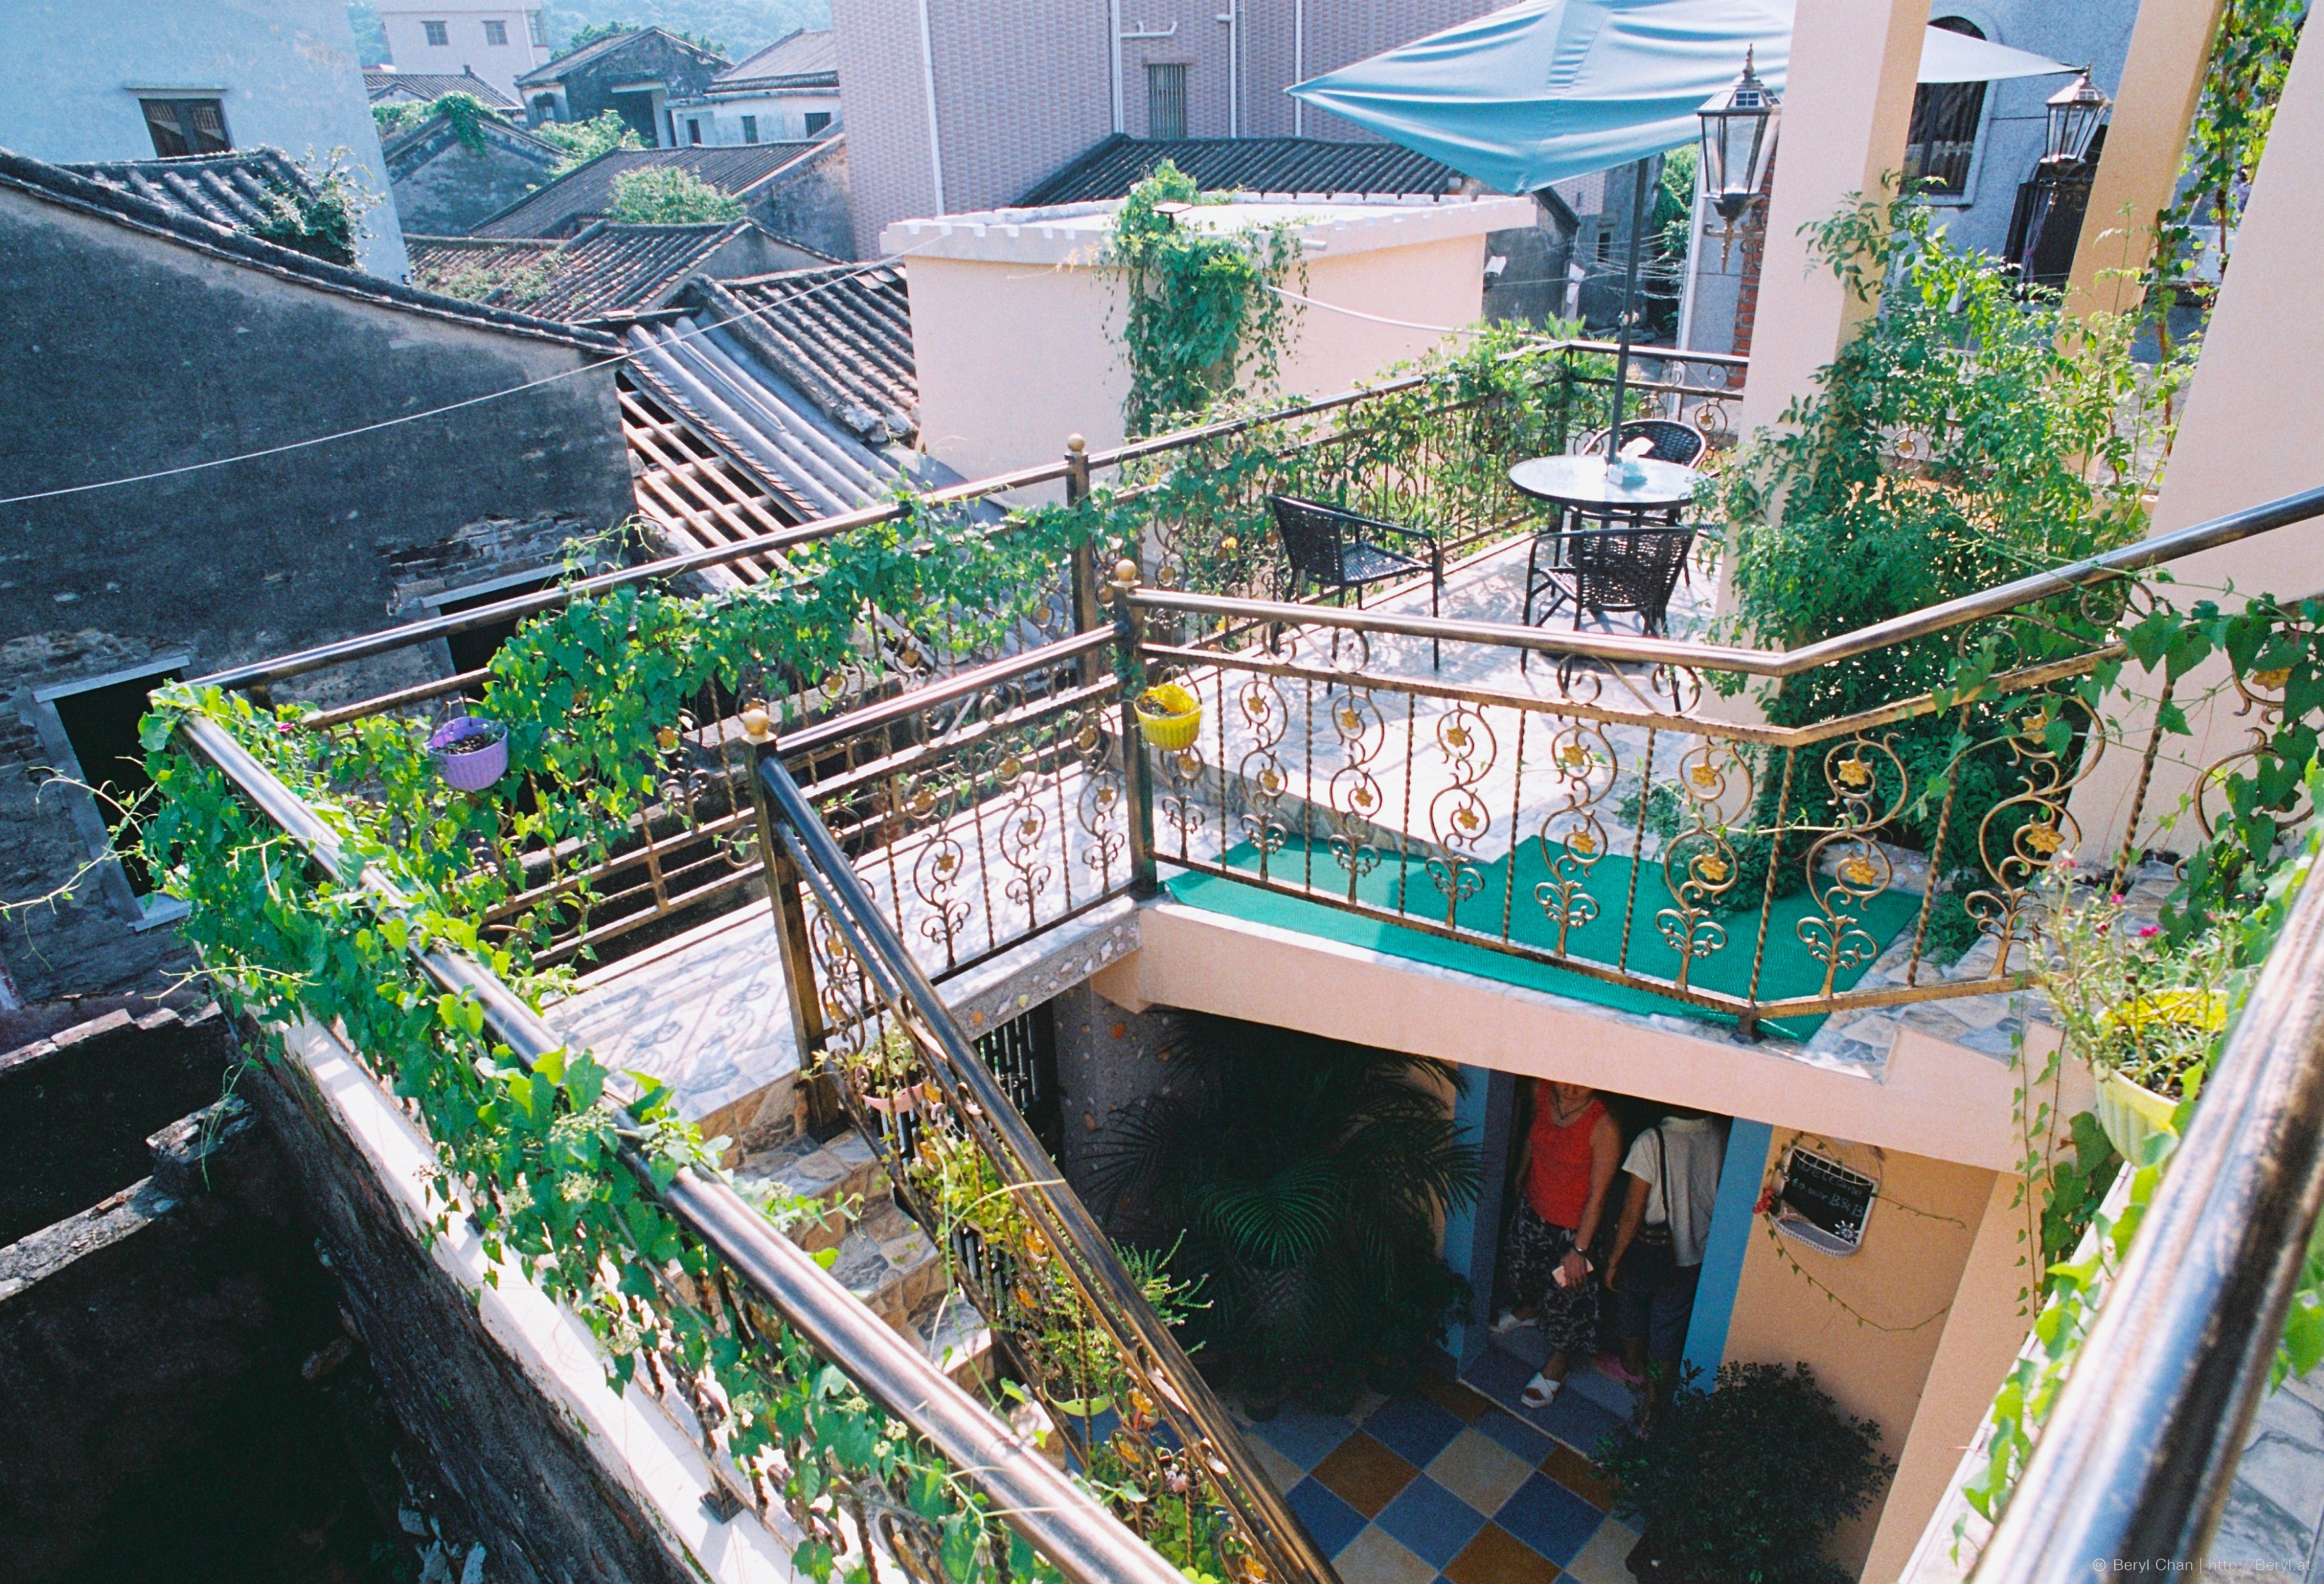
landscape, nature, vintage, flower, film, balcony, fujifilm, green, color, nikon, garden, waterway, plants, sunny, stilllife, nikonfm2, 135, documentary, superia200, fujifilmsuperia200, rolling stock